Schräge Musik

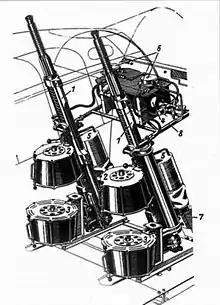
Interior view of Messerschmitt Bf 110G-4 "Schräge Musik" installation: 1. MG FF/M 2. Main drums 3. Reserve drums 4. Pressurized container with pressure-reducing gear and stop valve 5. Spent cases container 6. FPD and FF (Radio installation) 7. Weapon mount 8. Weapon recoil dampener

The "Jägerfaust" system, firing projectiles vertically into the lower sides of bombers, was triggered by an optical device as the pilot passed beneath the target. This was tested on the Fw 190, and was destined for installation in the Messerschmitt Me 163B and the Me 262B. The definitive night fighter version of the Messerschmitt Me 262, the Me 262B-2, was also designed to carry such an installation but it did not work and was not used operationally. Trials with the Me 163 were promising, with six operational aircraft modified. On 10 April 1945, a Halifax bomber was shot down by Fritz Kelb flying a "Jägerfaust"-equipped Me 163B, most probably from I. "Gruppe"/JG 400 operating from Brandis, Germany.